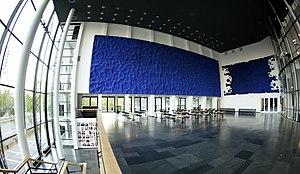
Yves Klein, né à Nice le 28 avril 1928, mort à Paris le 6 juin 1962, est un artiste français.